Moldovan Ground Forces

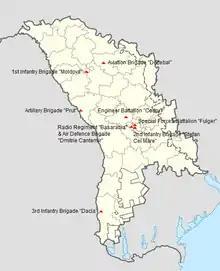
A map of military units in Moldova.

Most of the Moldovan equipment dates back to Soviet times, as expressed by Anatolie Nosatîi, the Minister of Defense. In 2023, as part of the National Army Modernization Initiative, Moldova started receiving Piranha IIIH armoured personnel carriers from Germany. Other modern equipment such as drones, laptops, surveillance radars, and explosive ordnance disposal equipment was donated by the EU, while Romania also provided helmets, bulletproof vests, and off-road vehicles.